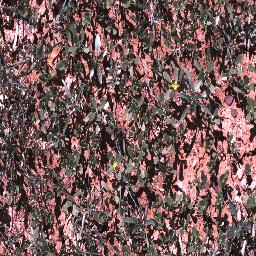
Label: negative